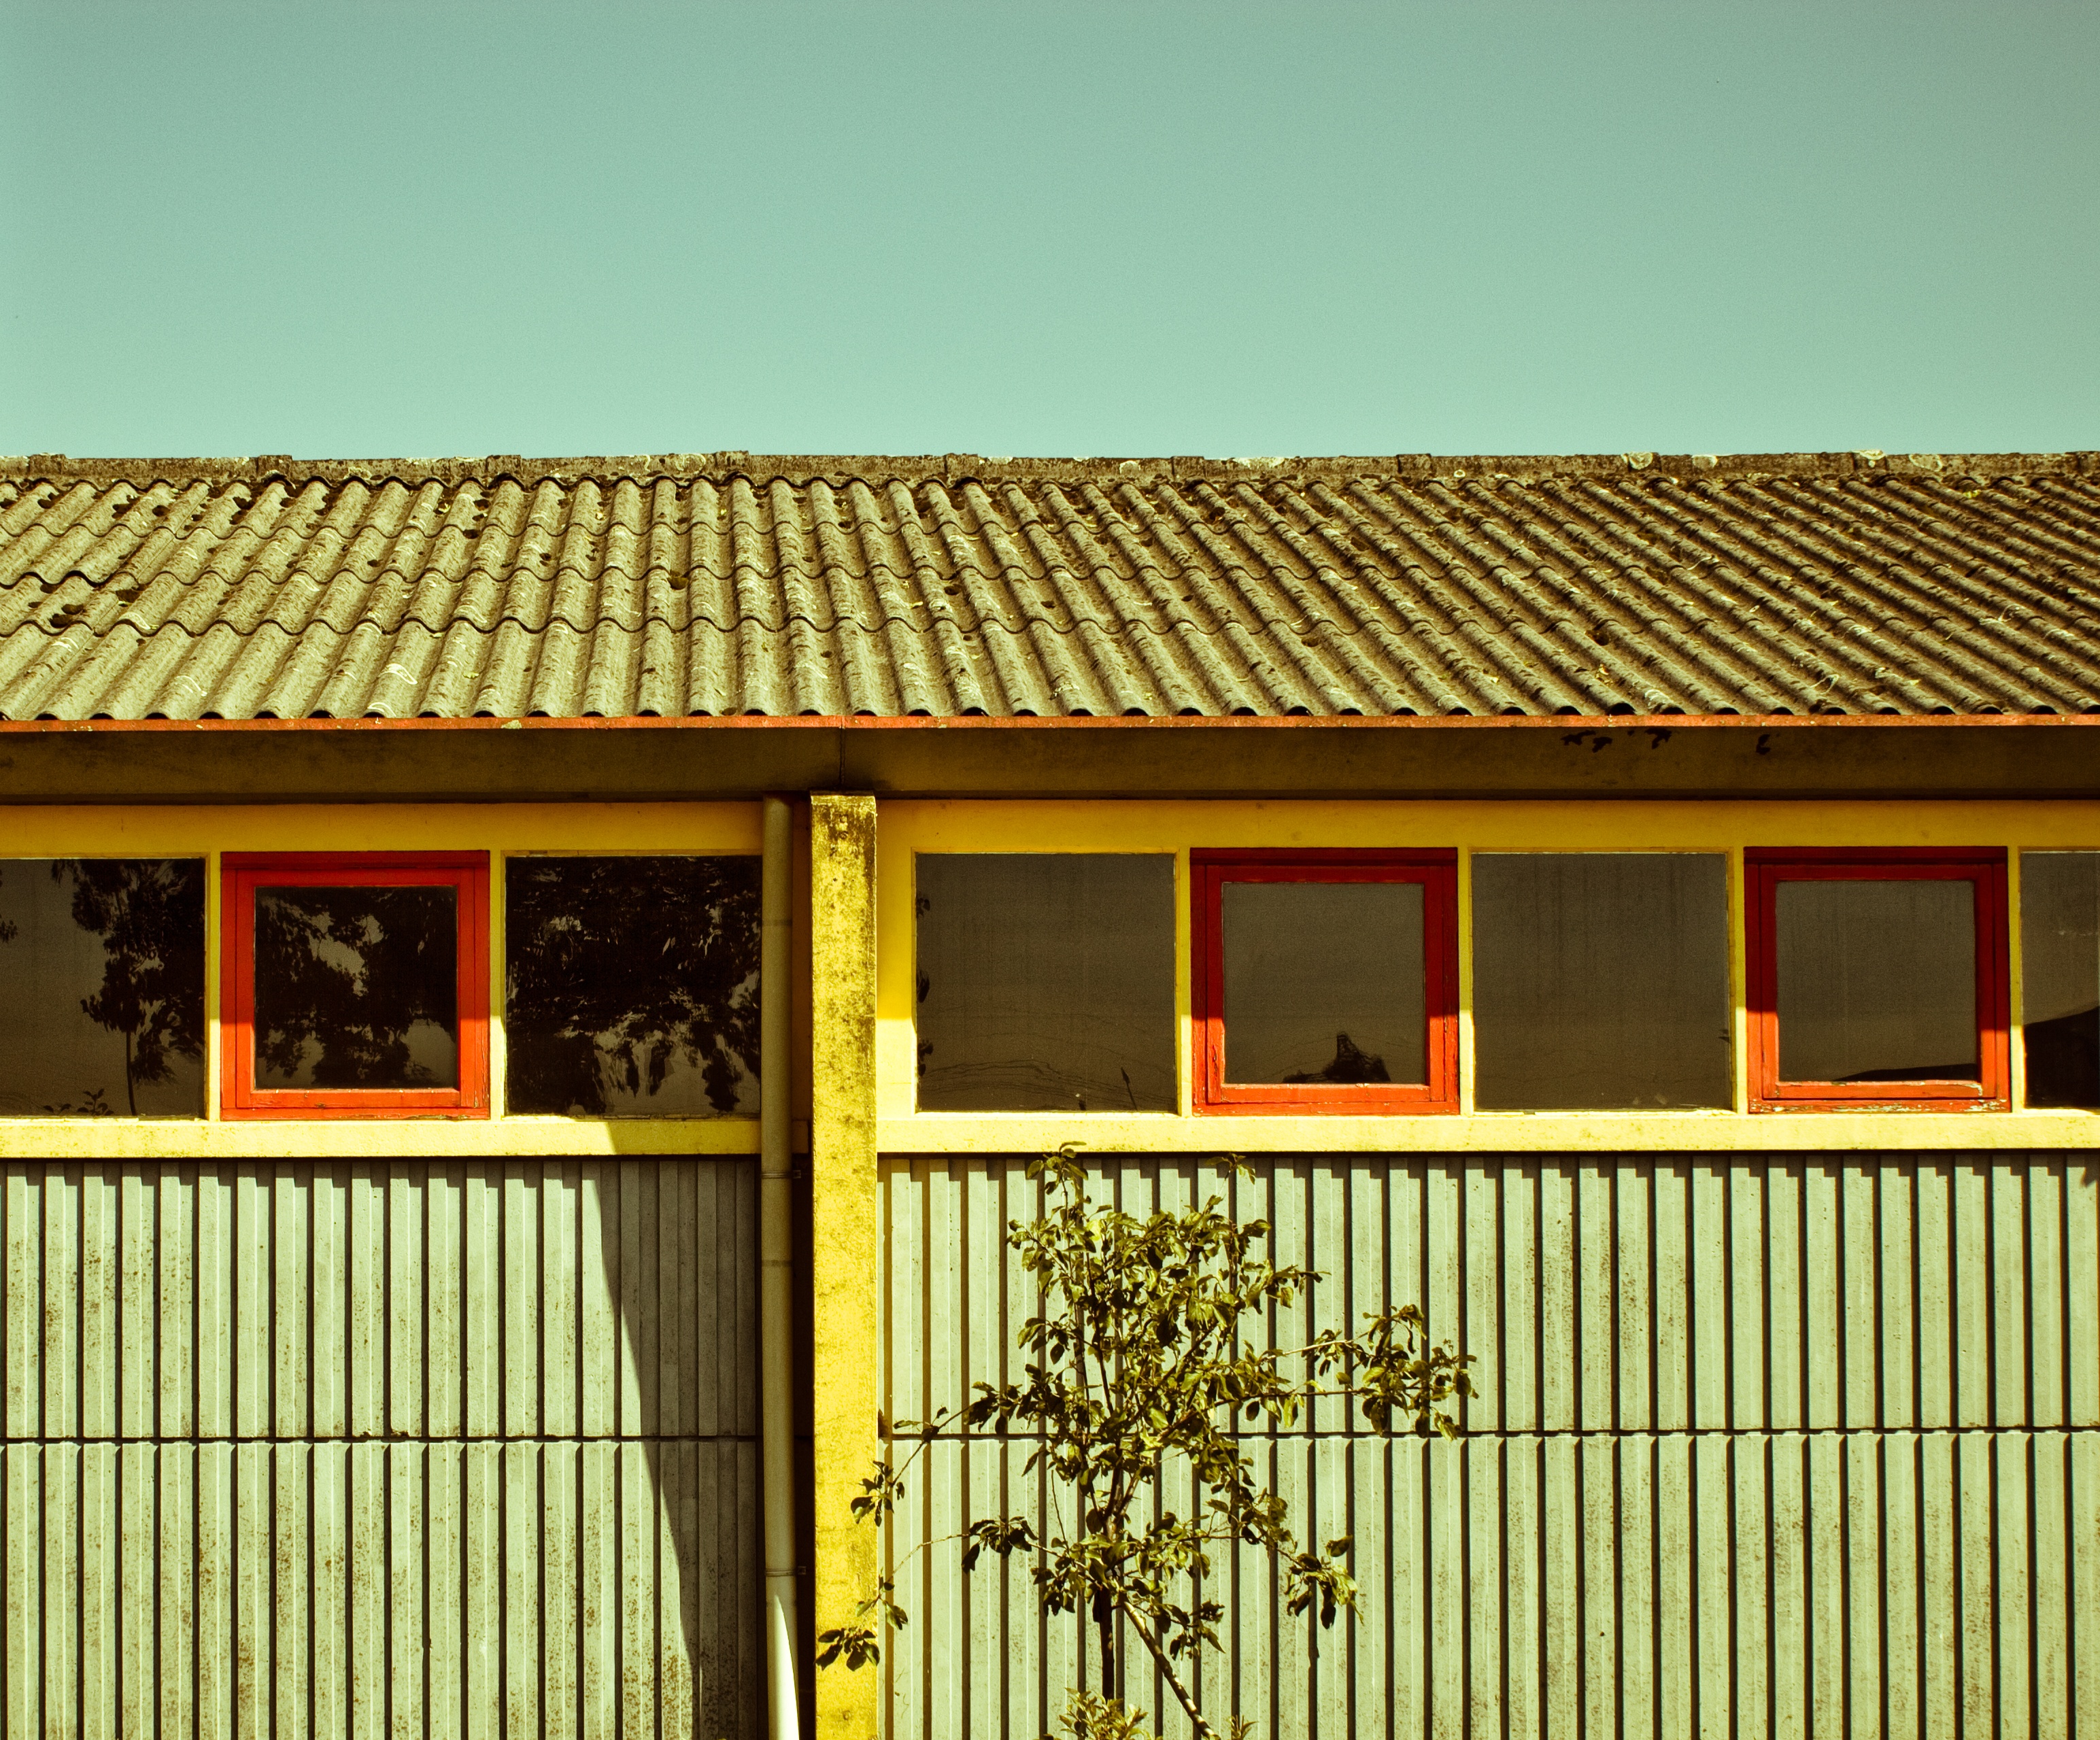
wood, house, window, roof, building, home, shed, cottage, facade, industry, door, interior design, log cabin, siding, office buildings, window covering, outdoor structure